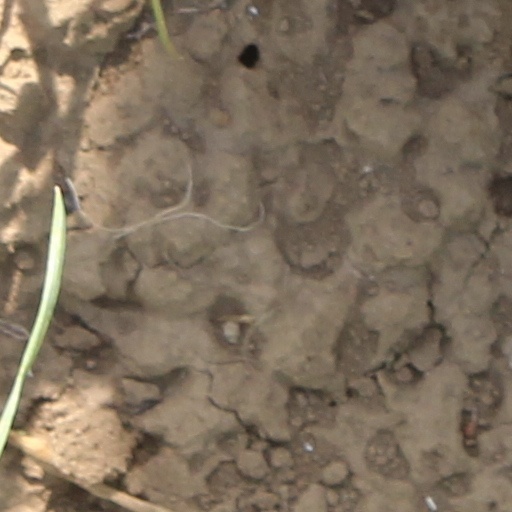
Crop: wheat